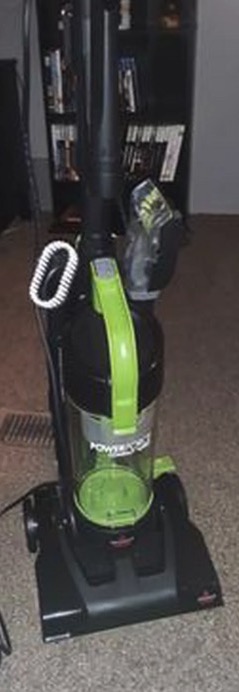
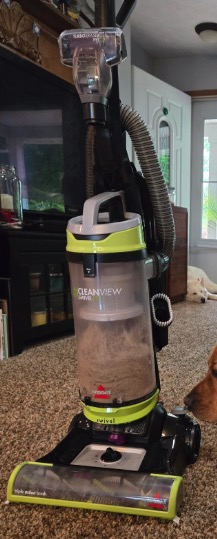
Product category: items_vacuum
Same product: no